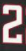
Number: 2